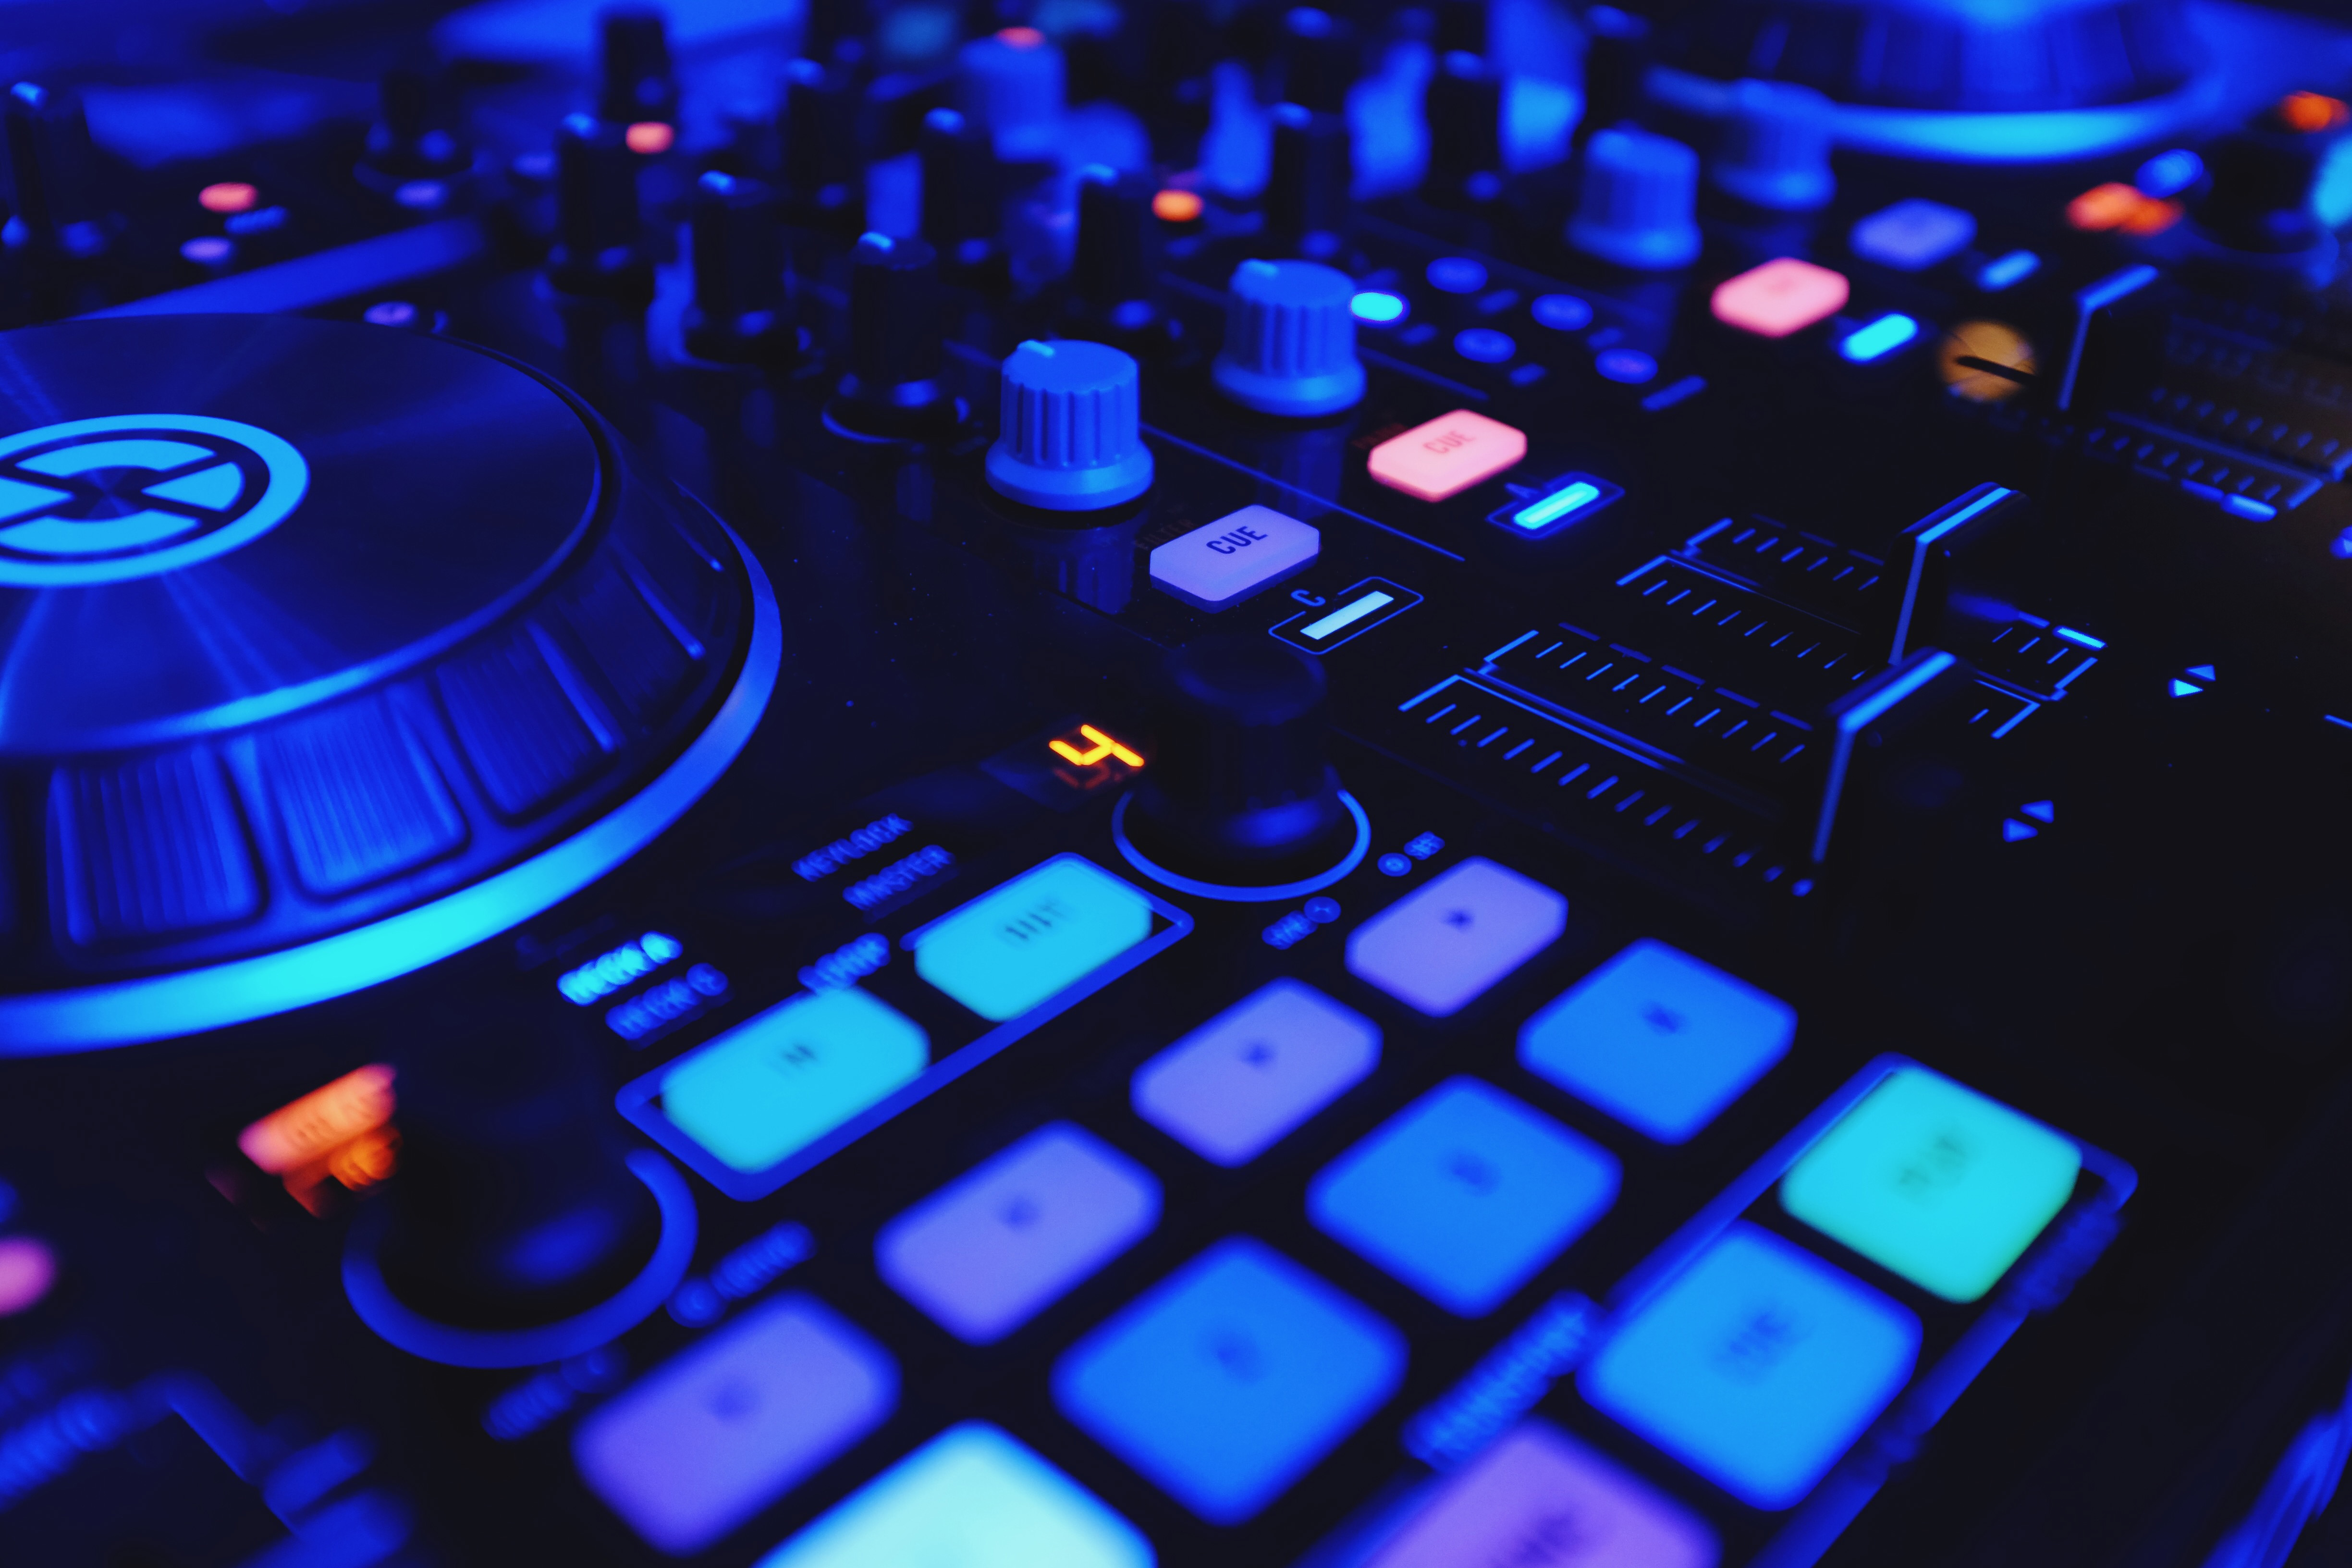
electronics, entertainment, mixing console, electronic instrument, disc jockey, audio equipment, electronic musical instrument, deejay, technology, musical instrument, nightclub, electronic device, disco